Zhang Huizan

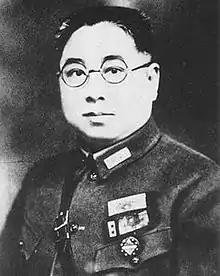
Zhang Huizan

Zhang Huizan (1884 or 1885 – 28 January 1931) was a Lieutenant general in the Chinese National Revolutionary Army.